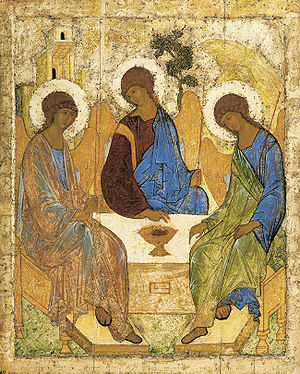
Tretjakovgalleriet / Galleri
Tretjakovgalleriet er et museum grundlagt i Moskva i 1865 af Pavel Mikhailovitj Tretjakov, industrimagnat og stor kunstsamler.